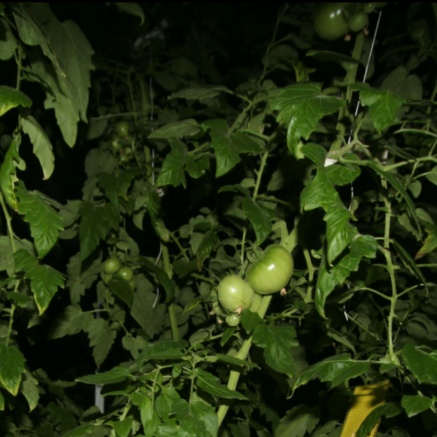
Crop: tomato